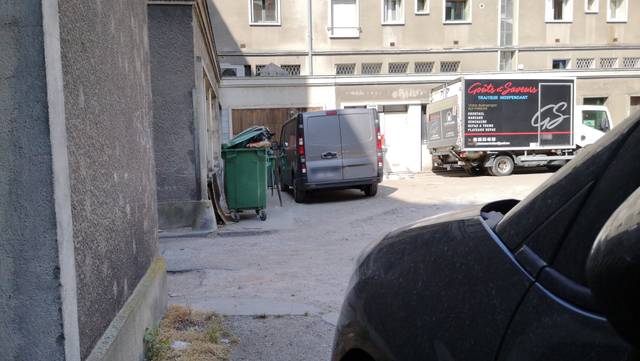
Region: France
Coordinates: 47.902, 1.903